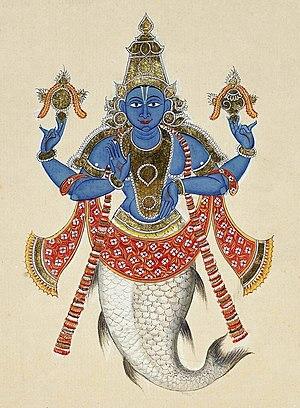
Dans l'hindouisme, Matsya est le premier avatar du dieu Vishnou de la Trimūrti. D'après le Shatapatha-brâhmana, sous la forme d'un petit poisson trouvé dans une rivière, Matsya dit à Manu de construire un bateau pour survivre au déluge. Arrivé sur le rivage, Manu le fit et Matsya, devenu un grand poisson, le conduisit vers des terres émergées dans l'Himalaya, à Manali dans la vallée de Kulu, Himachal Pradesh, en Inde. Ainsi, il sauva Manu, sa famille et un grand nombre d'animaux. L'humanité survécut ainsi.